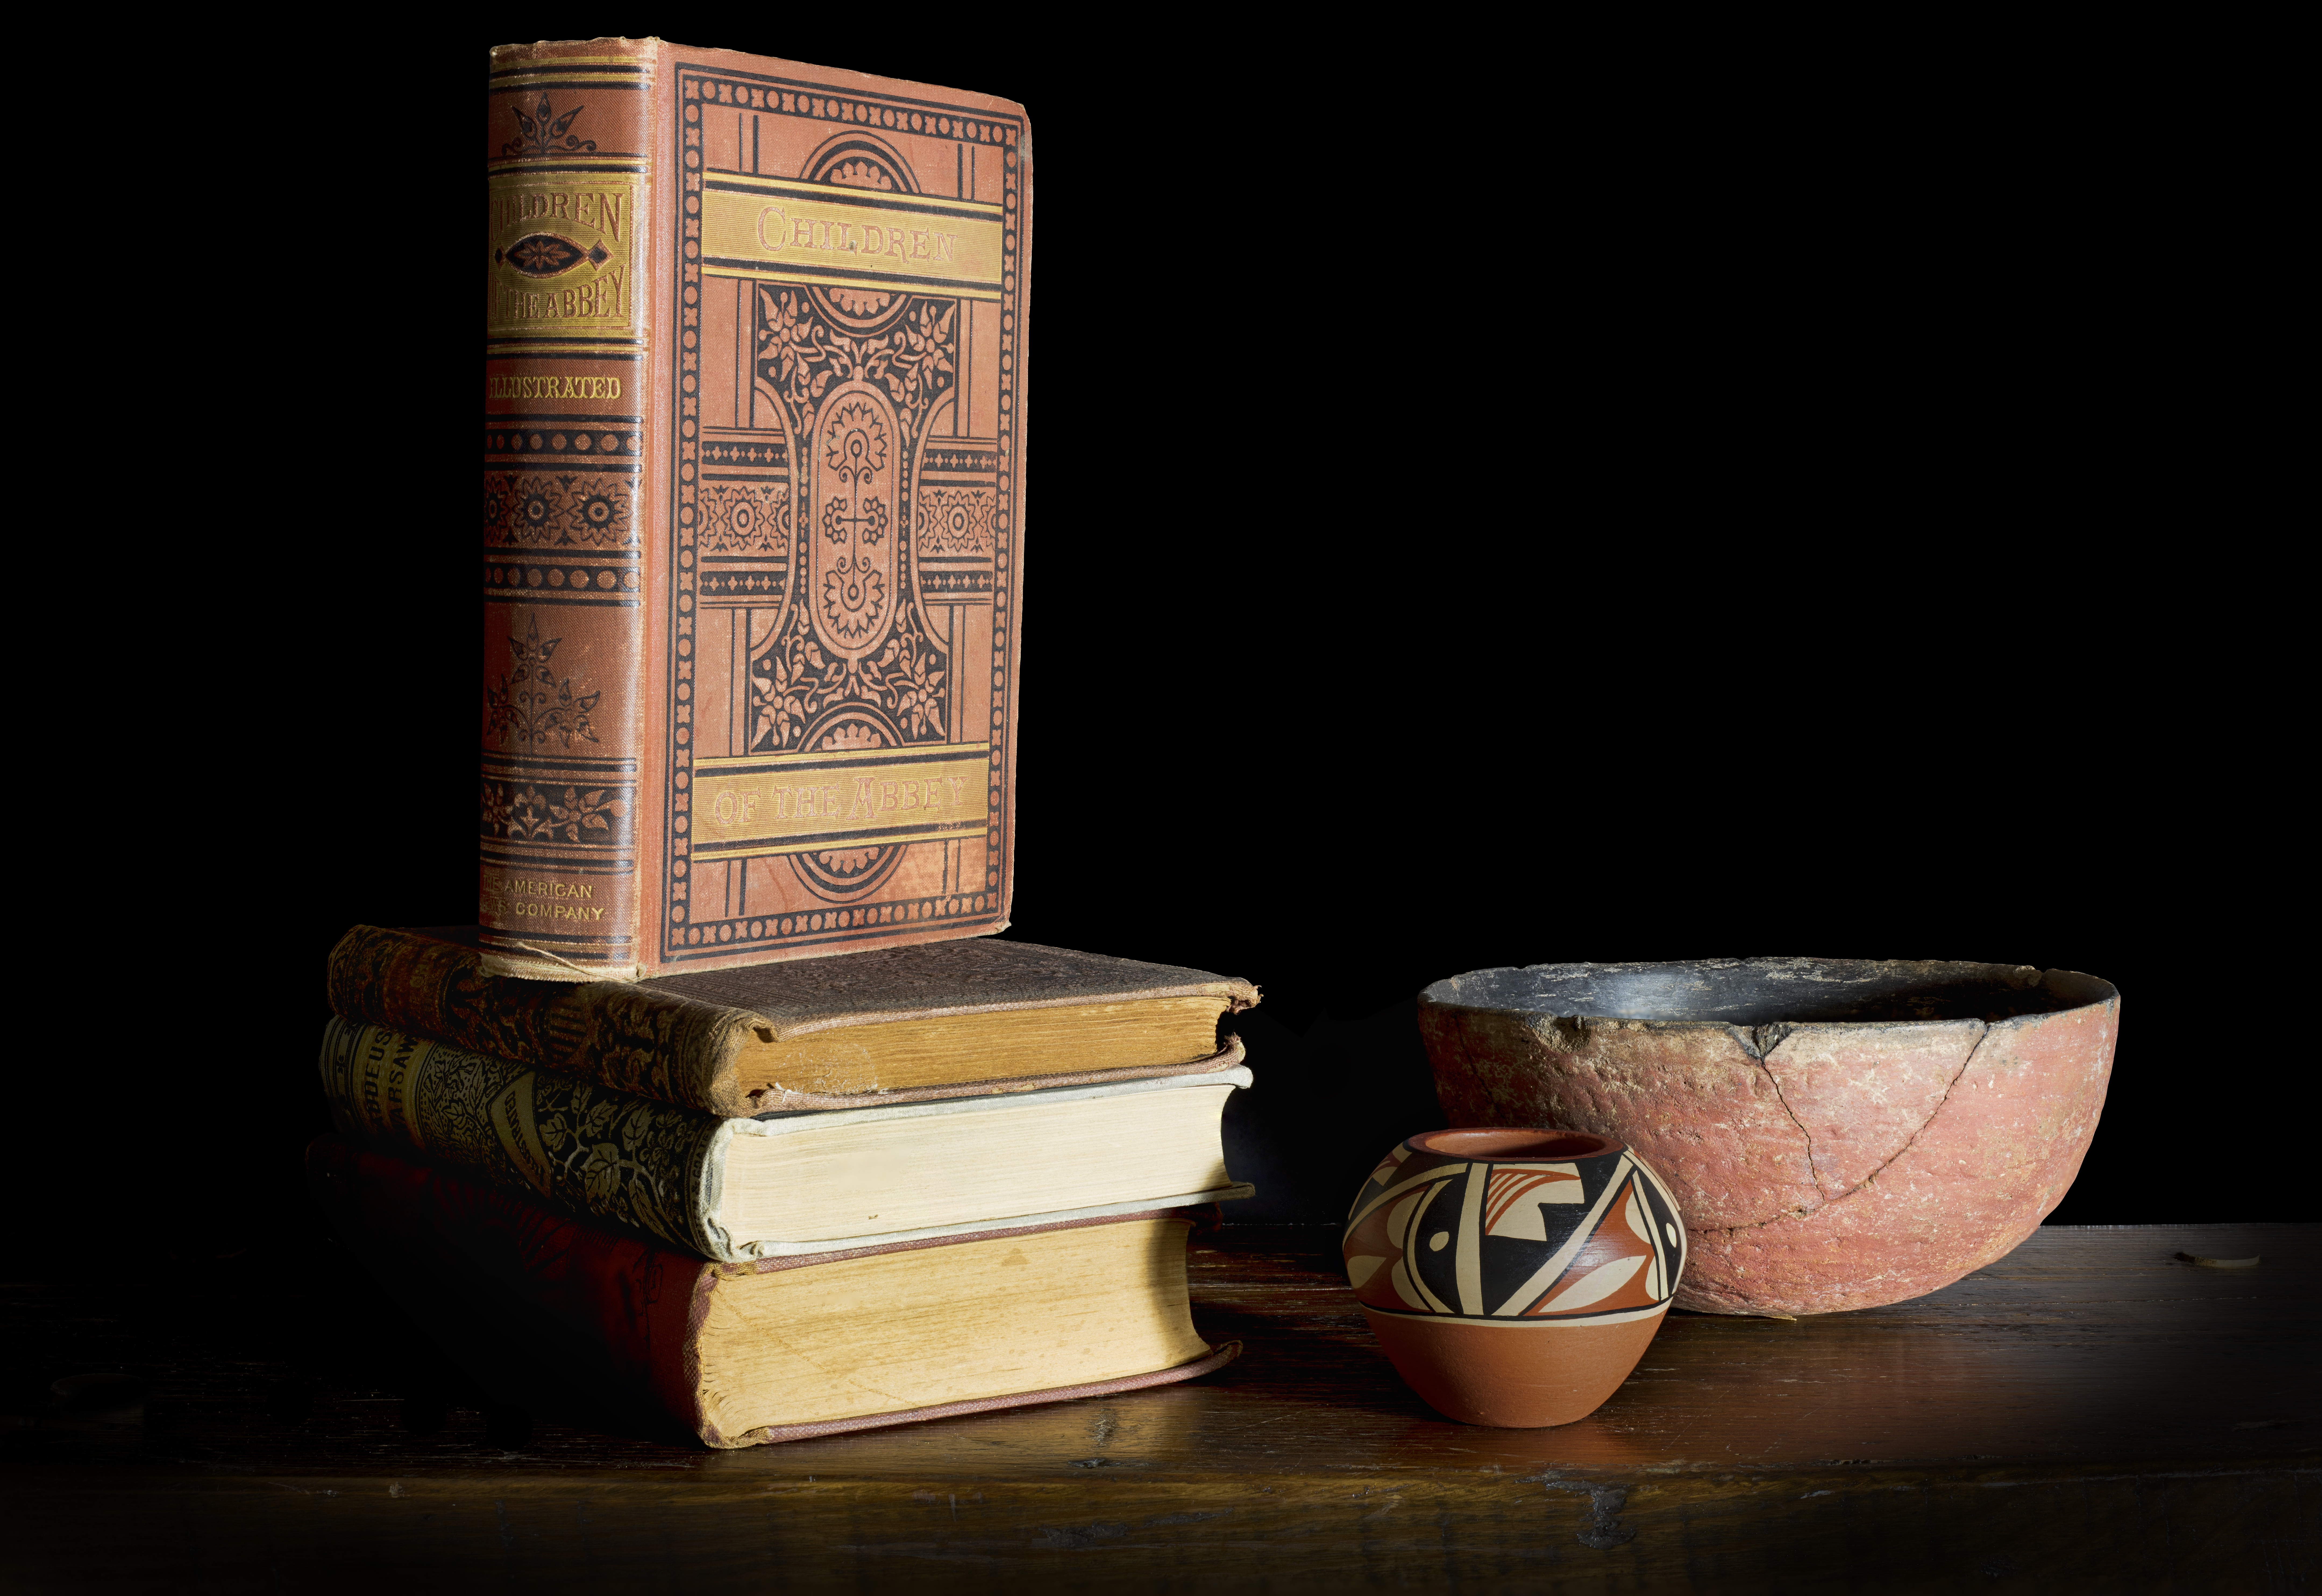
wood, ceramic, lighting, still life, painting, art, books, carving, shape, bowls, ancient history